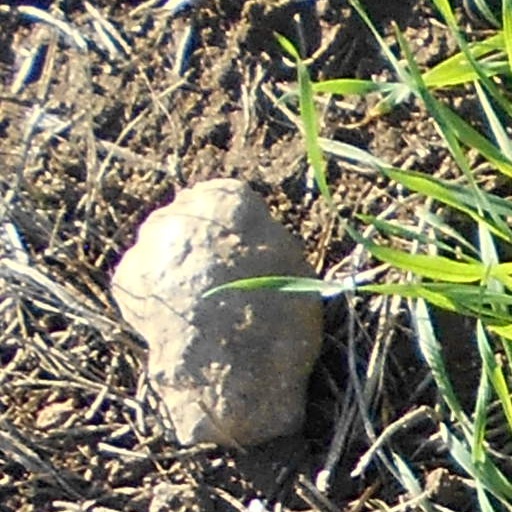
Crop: wheat